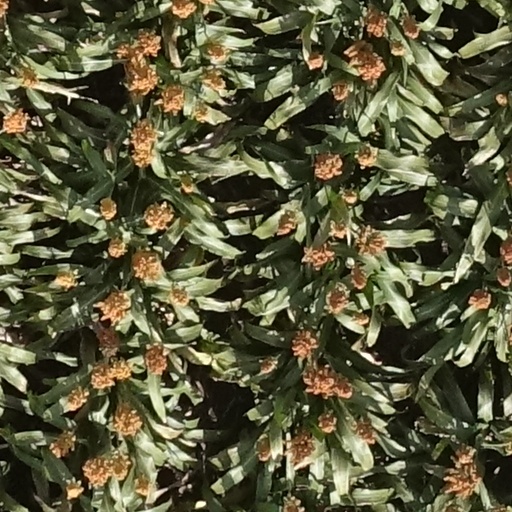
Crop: sorghum